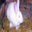
Label: rabbit